Presidency of Jacob Zuma

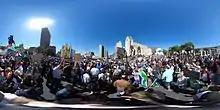
A 360° photograph of the protests in front of the Houses of Parliament.

Foreign policy under the Zuma administration was also characterised by a pivot towards the BRIC countries (Brazil, Russia, India, and China), and especially China. In August 2010, Zuma undertook his first state visit to China, which upgraded the countries' relations to a formal and comprehensive bilateral partnership under the Beijing Declaration. An Inter-Ministerial Joint Working Group on China-South Africa Cooperation was established in the same year and staffed by cabinet ministers from both countries, and Chinese President Xi Jinping visited South Africa in March 2013, further cementing the relationship. China became South Africa's biggest trade partner during Zuma's presidency.